Brotherhood of Blades II: The Infernal Battlefield

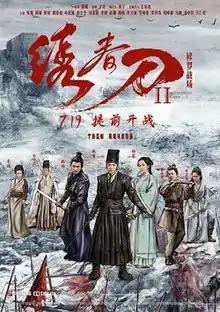
Poster

Brotherhood of Blades II: The Infernal Battlefield is a 2017 Chinese wuxia film directed by Lu Yang. It is a prequel to the 2014 film "Brotherhood of Blades". Set in the Ming dynasty (1368-1644), the story follows Shen Lian, captain of the embroidered uniform guard (锦衣卫; pinyin: "Jǐnyīwè"i) the imperial secret police of the court, as he searches for the truth behind a conspiracy that framed him, his colleague Pei Lun and a young woman named Bei Zhai. Starring Chang Chen, Yang Mi and Zhang Yi, the film was released in China on 19 July 2017.